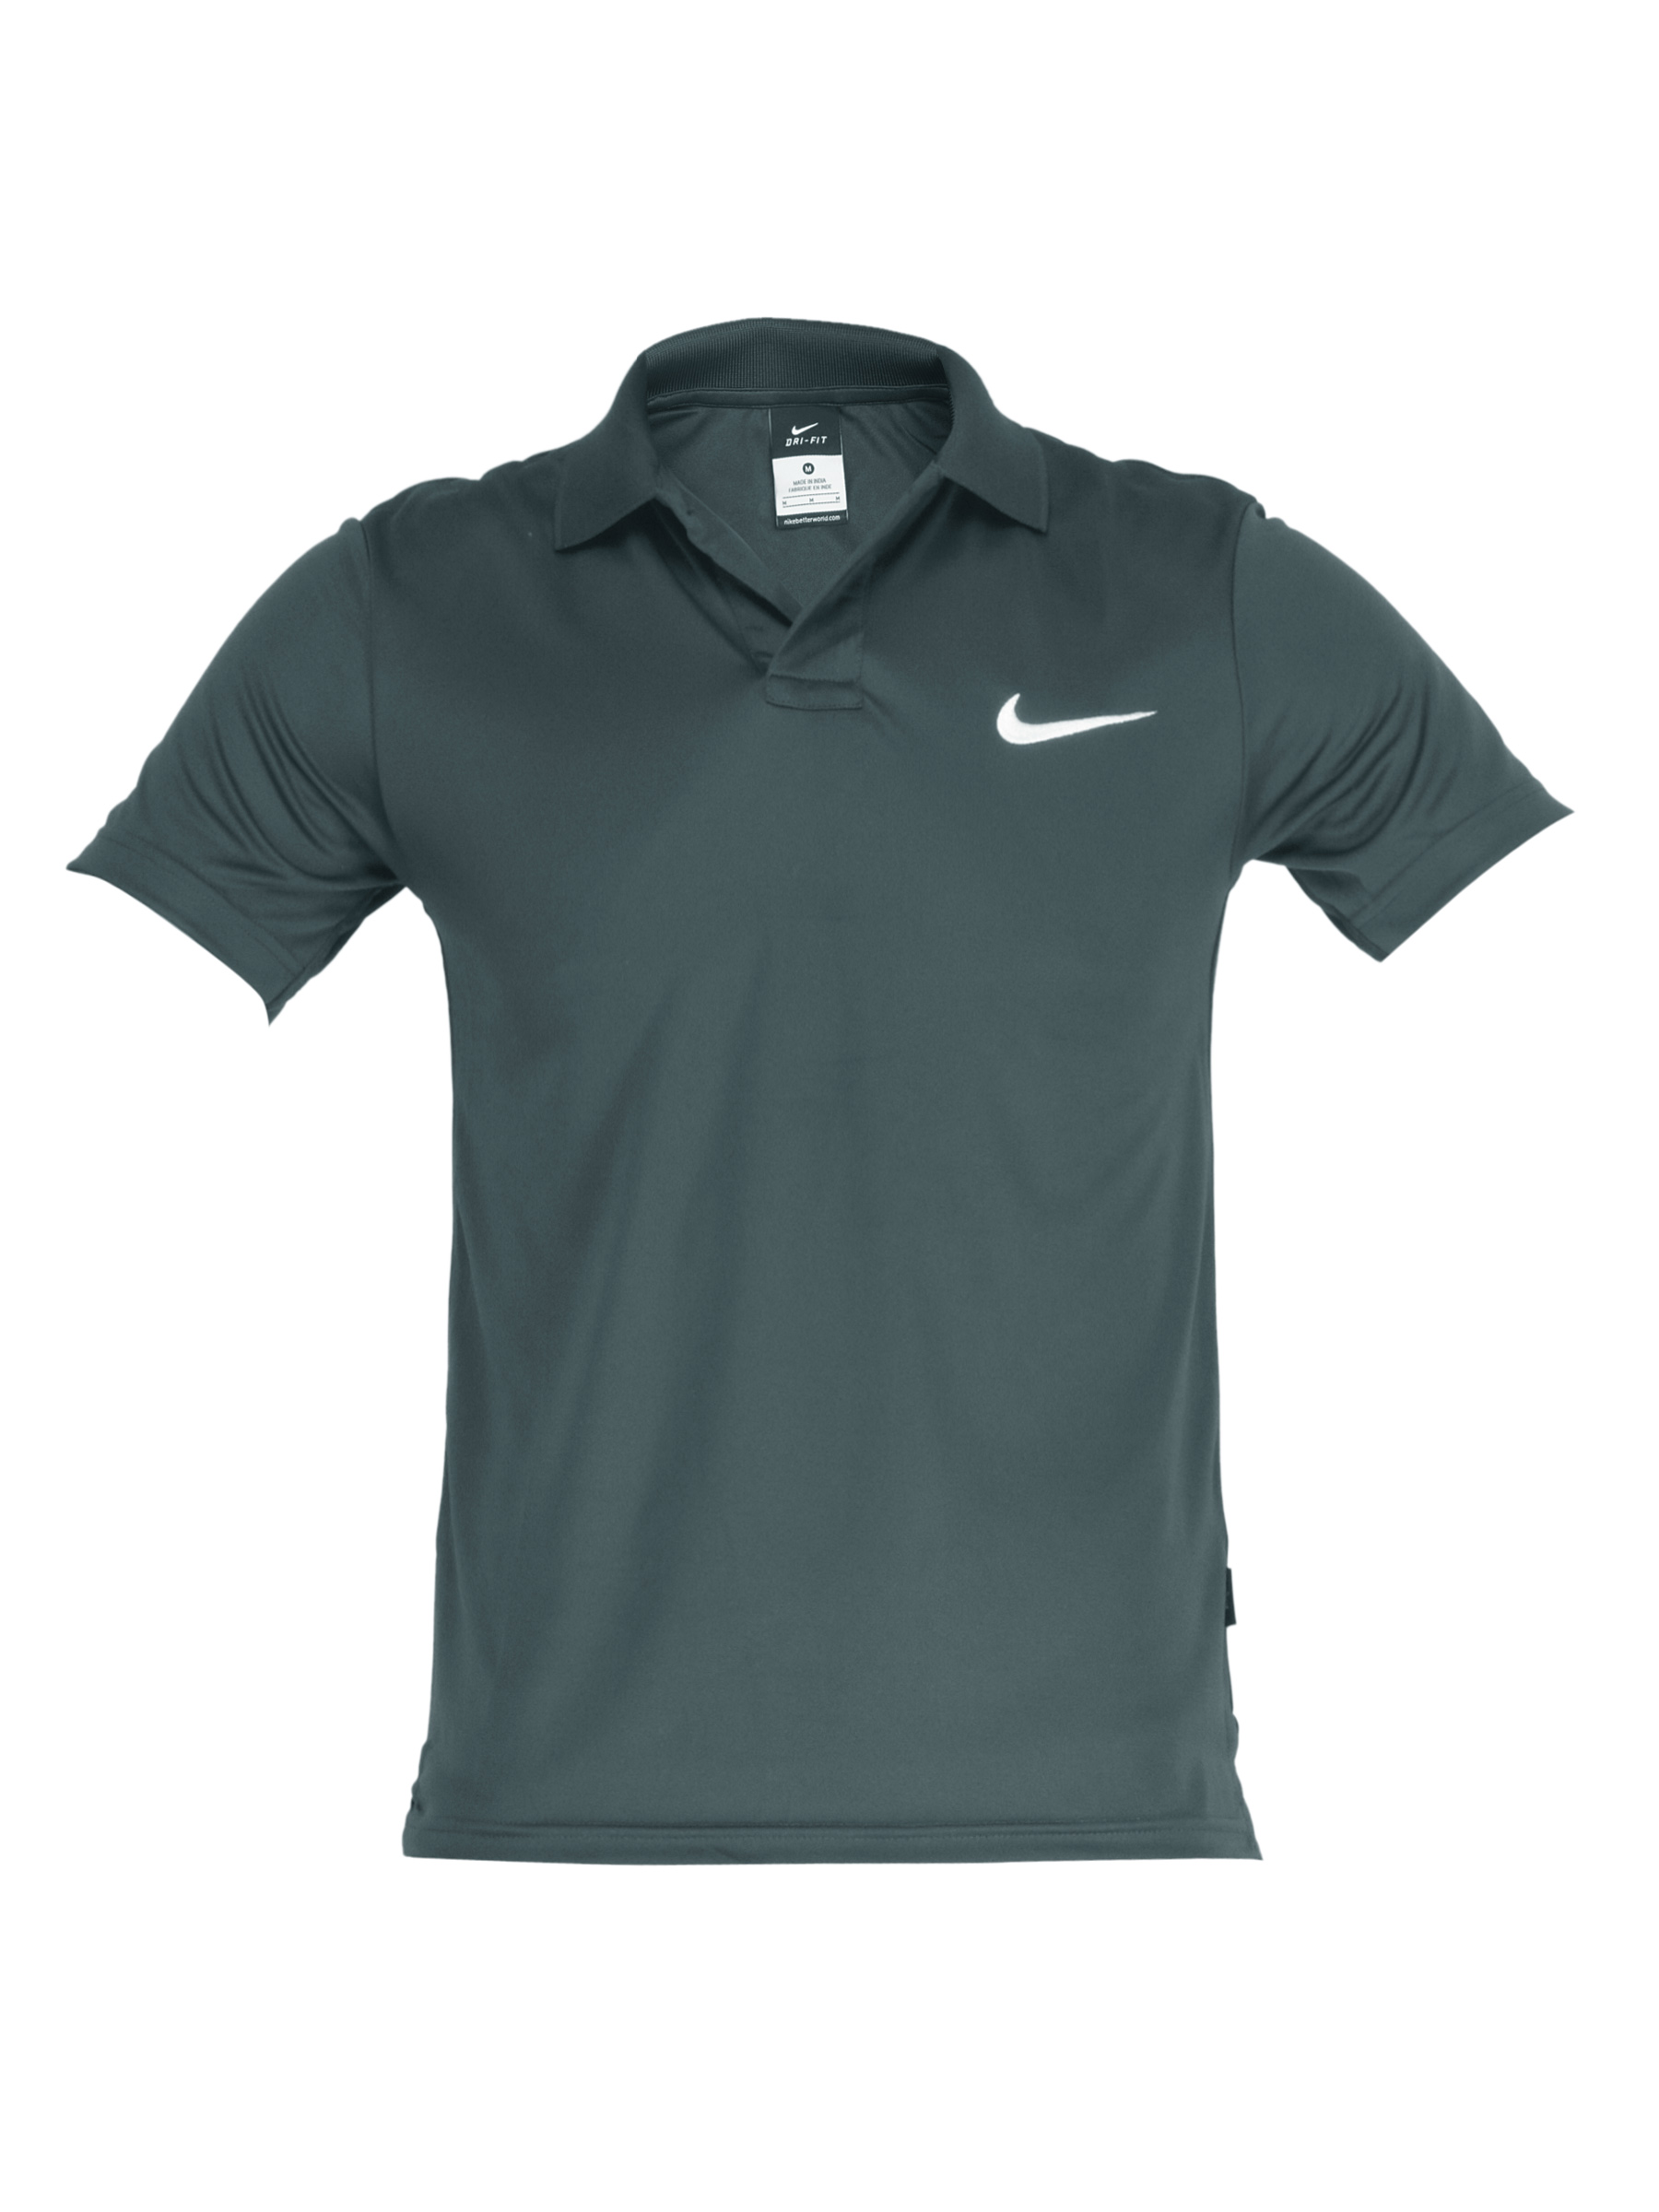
Nike Men Media Polo Black T-shirt
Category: Apparel / Topwear / Tshirts
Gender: Men
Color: Black
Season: Summer 2012
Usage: Sports